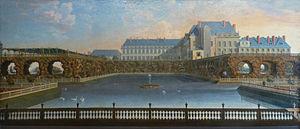
André Joly (1706-après 1781). Le château de Lunéville, vue du Rocher, Vers 1760. Musée Lorrain, Nancy
Le château de Lunéville, possession des ducs de Lorraine depuis le XIIIᵉ siècle, a été construit pour le compte du duc Léopold Iᵉʳ entre 1703 et 1720 sur des plans de Pierre Bourdict, Nicolas Dorbay et Germain Boffrand.